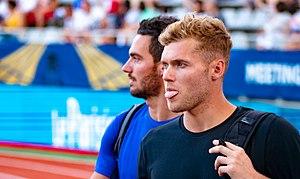
Kevin Mayer est un athlète français, spécialiste des épreuves combinées.